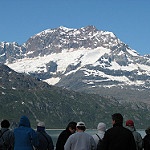
Scene: Outdoor